Macedonian Blood Wedding (film)

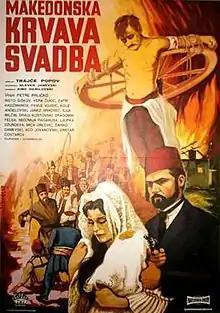

Macedonian Blood Wedding, also known as Bloodshed at the Wedding, is a 1967 Yugoslav historical drama directed by Macedonian director Trajče Popov. The screenplay was written by Slavko Janevski and is based on the 1900 play of the same name by playwright Voydan Chernodrinski. The film was released through the production company Vardar Film. It tells the story of a young Macedonian woman Cveta who is kidnapped by a Turkish bey in North Macedonia under the rule of the Ottoman Empire. It follows her resistance to converting to Islam and renouncing her national identity along with the uprising of the locals against the Ottomans.